Temple Lock

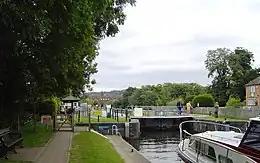
Temple Lock looking downstream toward Temple Mill Island

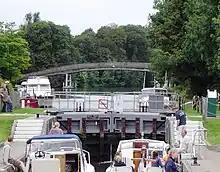
Looking upstream towards the footbridge

Temple Lock is a lock and weir situated on the Buckinghamshire bank of the River Thames near Temple Mill Island opposite Temple Meadows and not far from Hurley, Berkshire. It was first built by the Thames Navigation Commissioners in 1773.